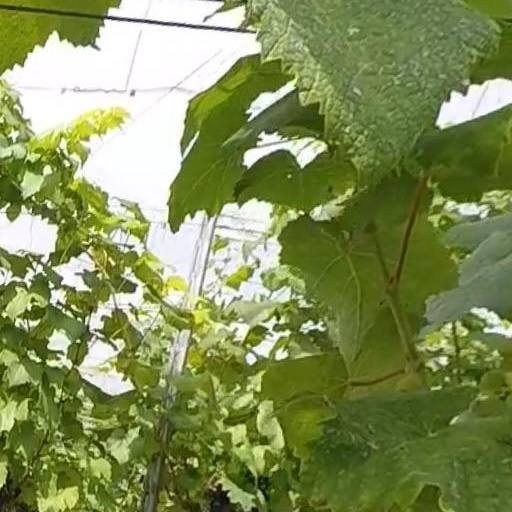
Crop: grape